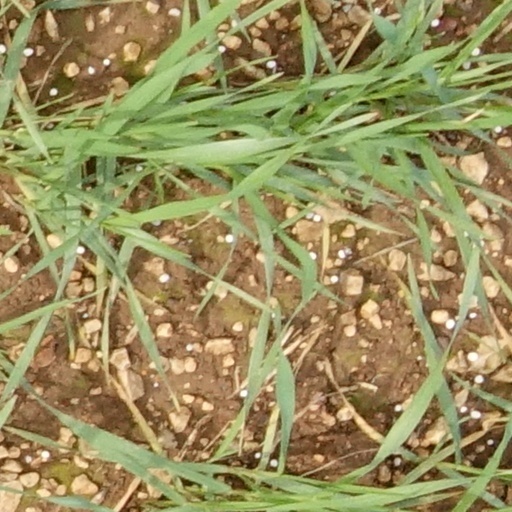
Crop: wheat